Brachygastra lecheguana

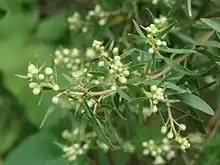
"Baccharis dracunculifolia" is a species of "Baccharis" from Brazil. "B. lecheguana" is known to pollinate various members of this genus.

"B. lecheguana" is known to visit a number of plants to obtain nectar resources. This wasp has been documented visiting the flowers of "Baccharis" spp., "Erythrina crista-galli", "Ziziphus cotinifolia", "Solanum paniculatum", "Sidastrum paniculatum", and "Erythroxylon catingae" and more. In addition to obtaining nectar from flowers, "B. lecheguana" has been reported as a visitor of extrafloral nectaries on such species as "Banisteriopsis malifolia".